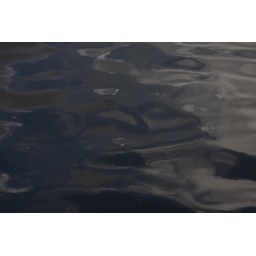
I love the way the reflection of the sky in the water takes on a oil like quality.